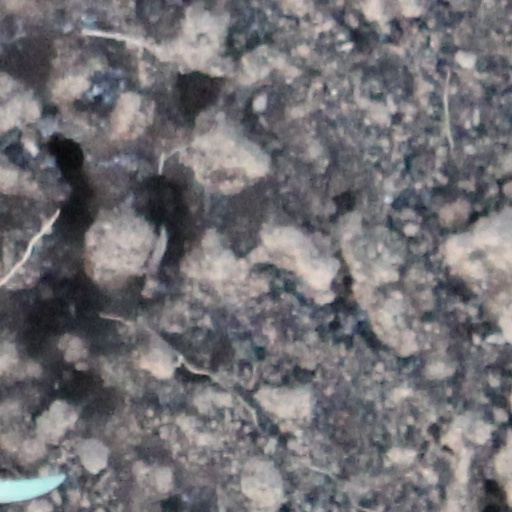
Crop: wheat